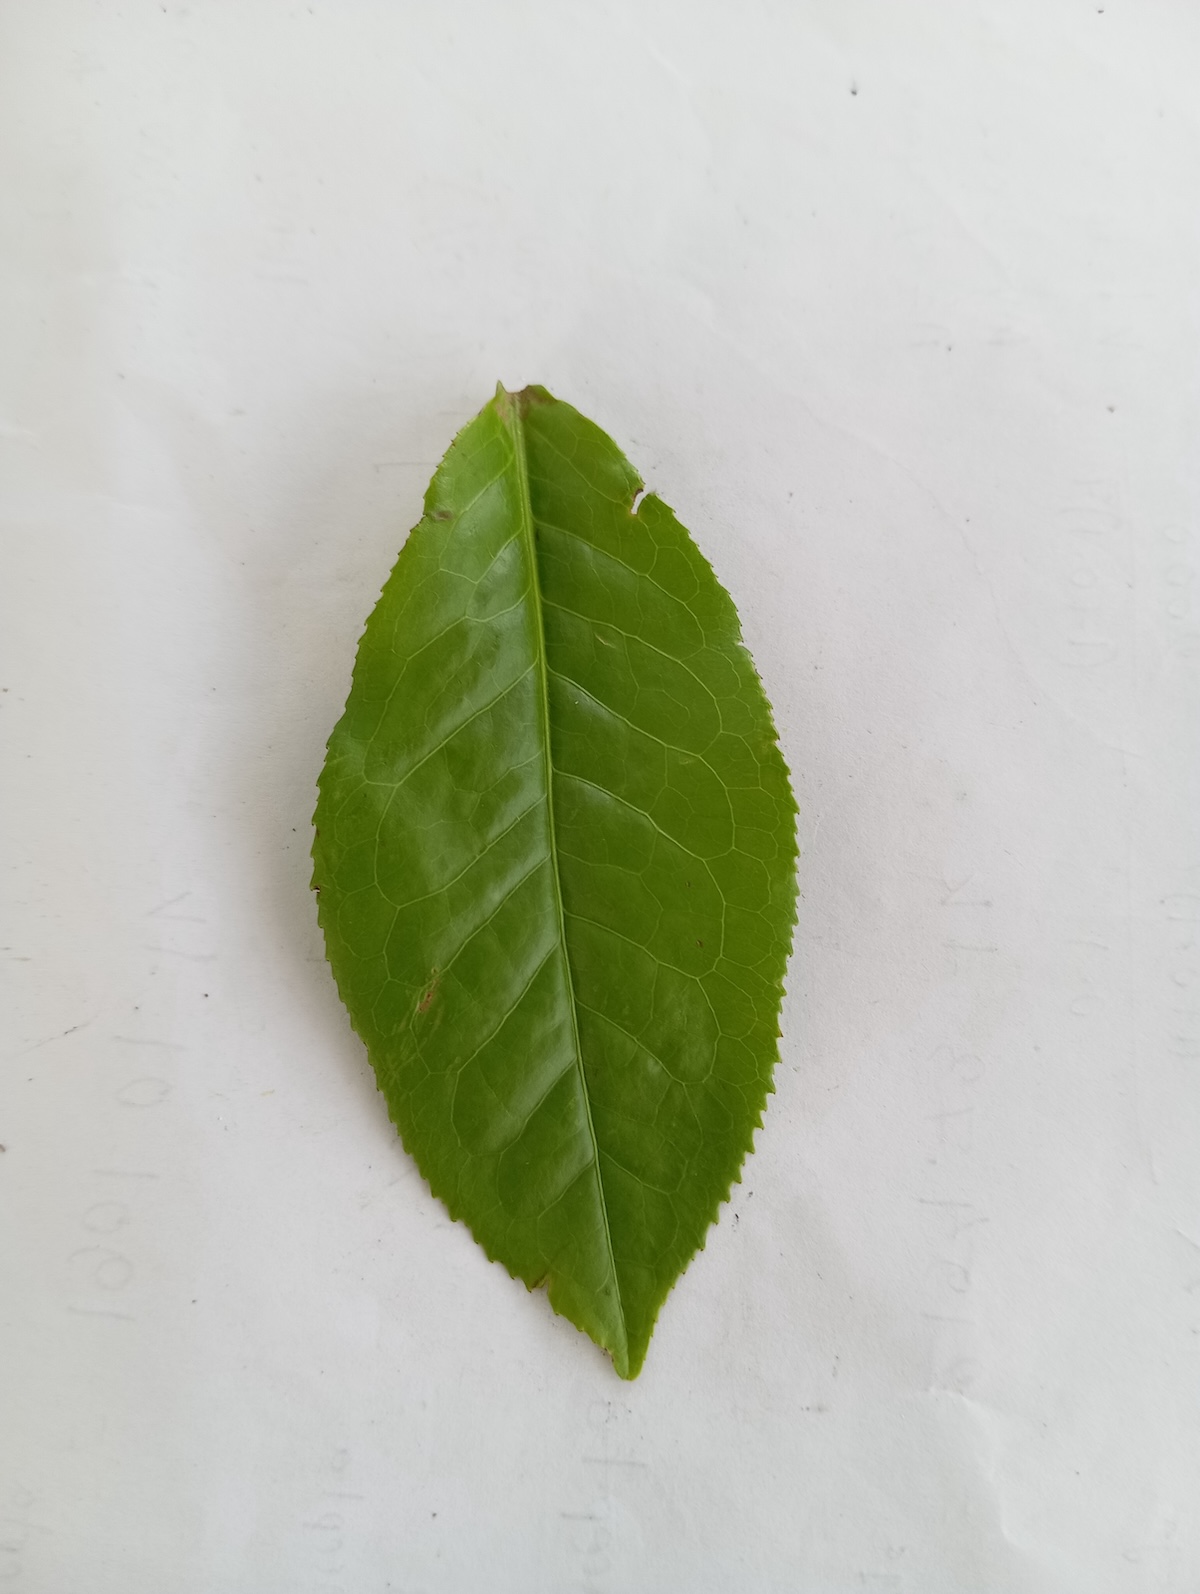
Label: Healthy leaf